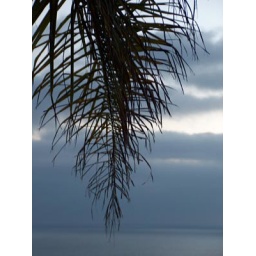
this palm tree branch was hanging over my hotel balcony at dusk